Private timber reserve (Tasmania)

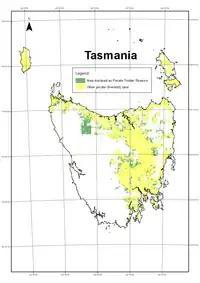
Location of Private Timber Reserves - as at November 2023

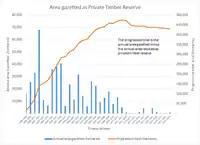
Area of land declared as a Private Timber Reserve in Tasmania, as at 30 June 2023

The number of applications to declare land as a private timber reserve has declined considerably since 2012-2013. In 2011-2012, the progressive total for the area declared was 475,321 hectares. There is a continuing decline in the area of Private Timber Reserve 2011-2012 to 2022-2023 as the area revoked exceeds the area declared.